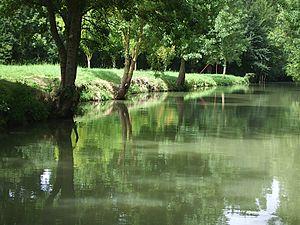
Le marais poitevin à La Garette
Le Marais poitevin est une région naturelle de France à cheval entre les départements de Vendée, des Deux-Sèvres et de Charente-Maritime ainsi qu'entre les régions Nouvelle-Aquitaine et Pays de la Loire.
Le Poitevin mulassier, également appelé trait mulassier ou Poitevin, est une race chevaline française rattachée au groupe des traits. Grand, calme, élégant et doté de crins ondulés en raison de son origine liée au cheval flamand, il peut porter des robes variées et originales, comme le souris, le noir et l'isabelle. Il tire son nom « mulassier » de la principale fonction d'origine des juments, leur aptitude à engendrer des mules poitevines aux qualités de force et de rusticité très appréciées, par croisement avec des baudets du Poitou. L'industrie mulassière fait les beaux jours du Poitevin mulassier du milieu du XIXᵉ siècle jusqu'au milieu du XXᵉ siècle.
Le lycée de Luçon-Pétré, officiellement désigné en tant qu’établissement public local d’enseignement et de formation professionnelle agricole de Luçon-Pétré, est un lycée agricole public situé à Sainte-Gemme-la-Plaine, en Vendée.